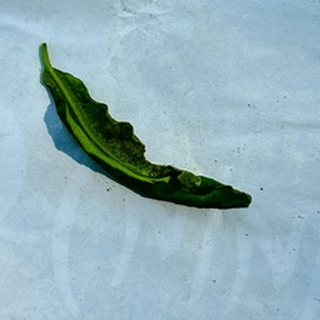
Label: lemon_curl_virus